Jean Henri Desmercières

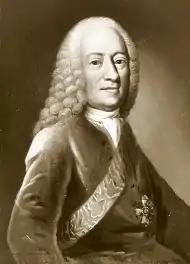
Desmercières painted by Peder Als

Jean Henri Desmercières (8 May 1687 – 8 March 1778) was a French-Danish merchant, banker and major landowner in Holstein where he reclaimed large areas along the North Sea coast.